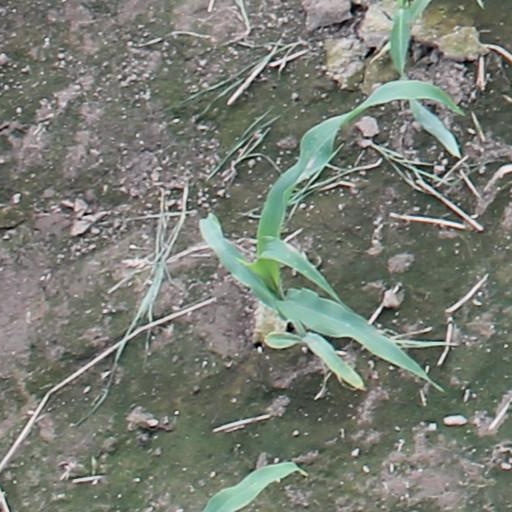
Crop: maize; corn